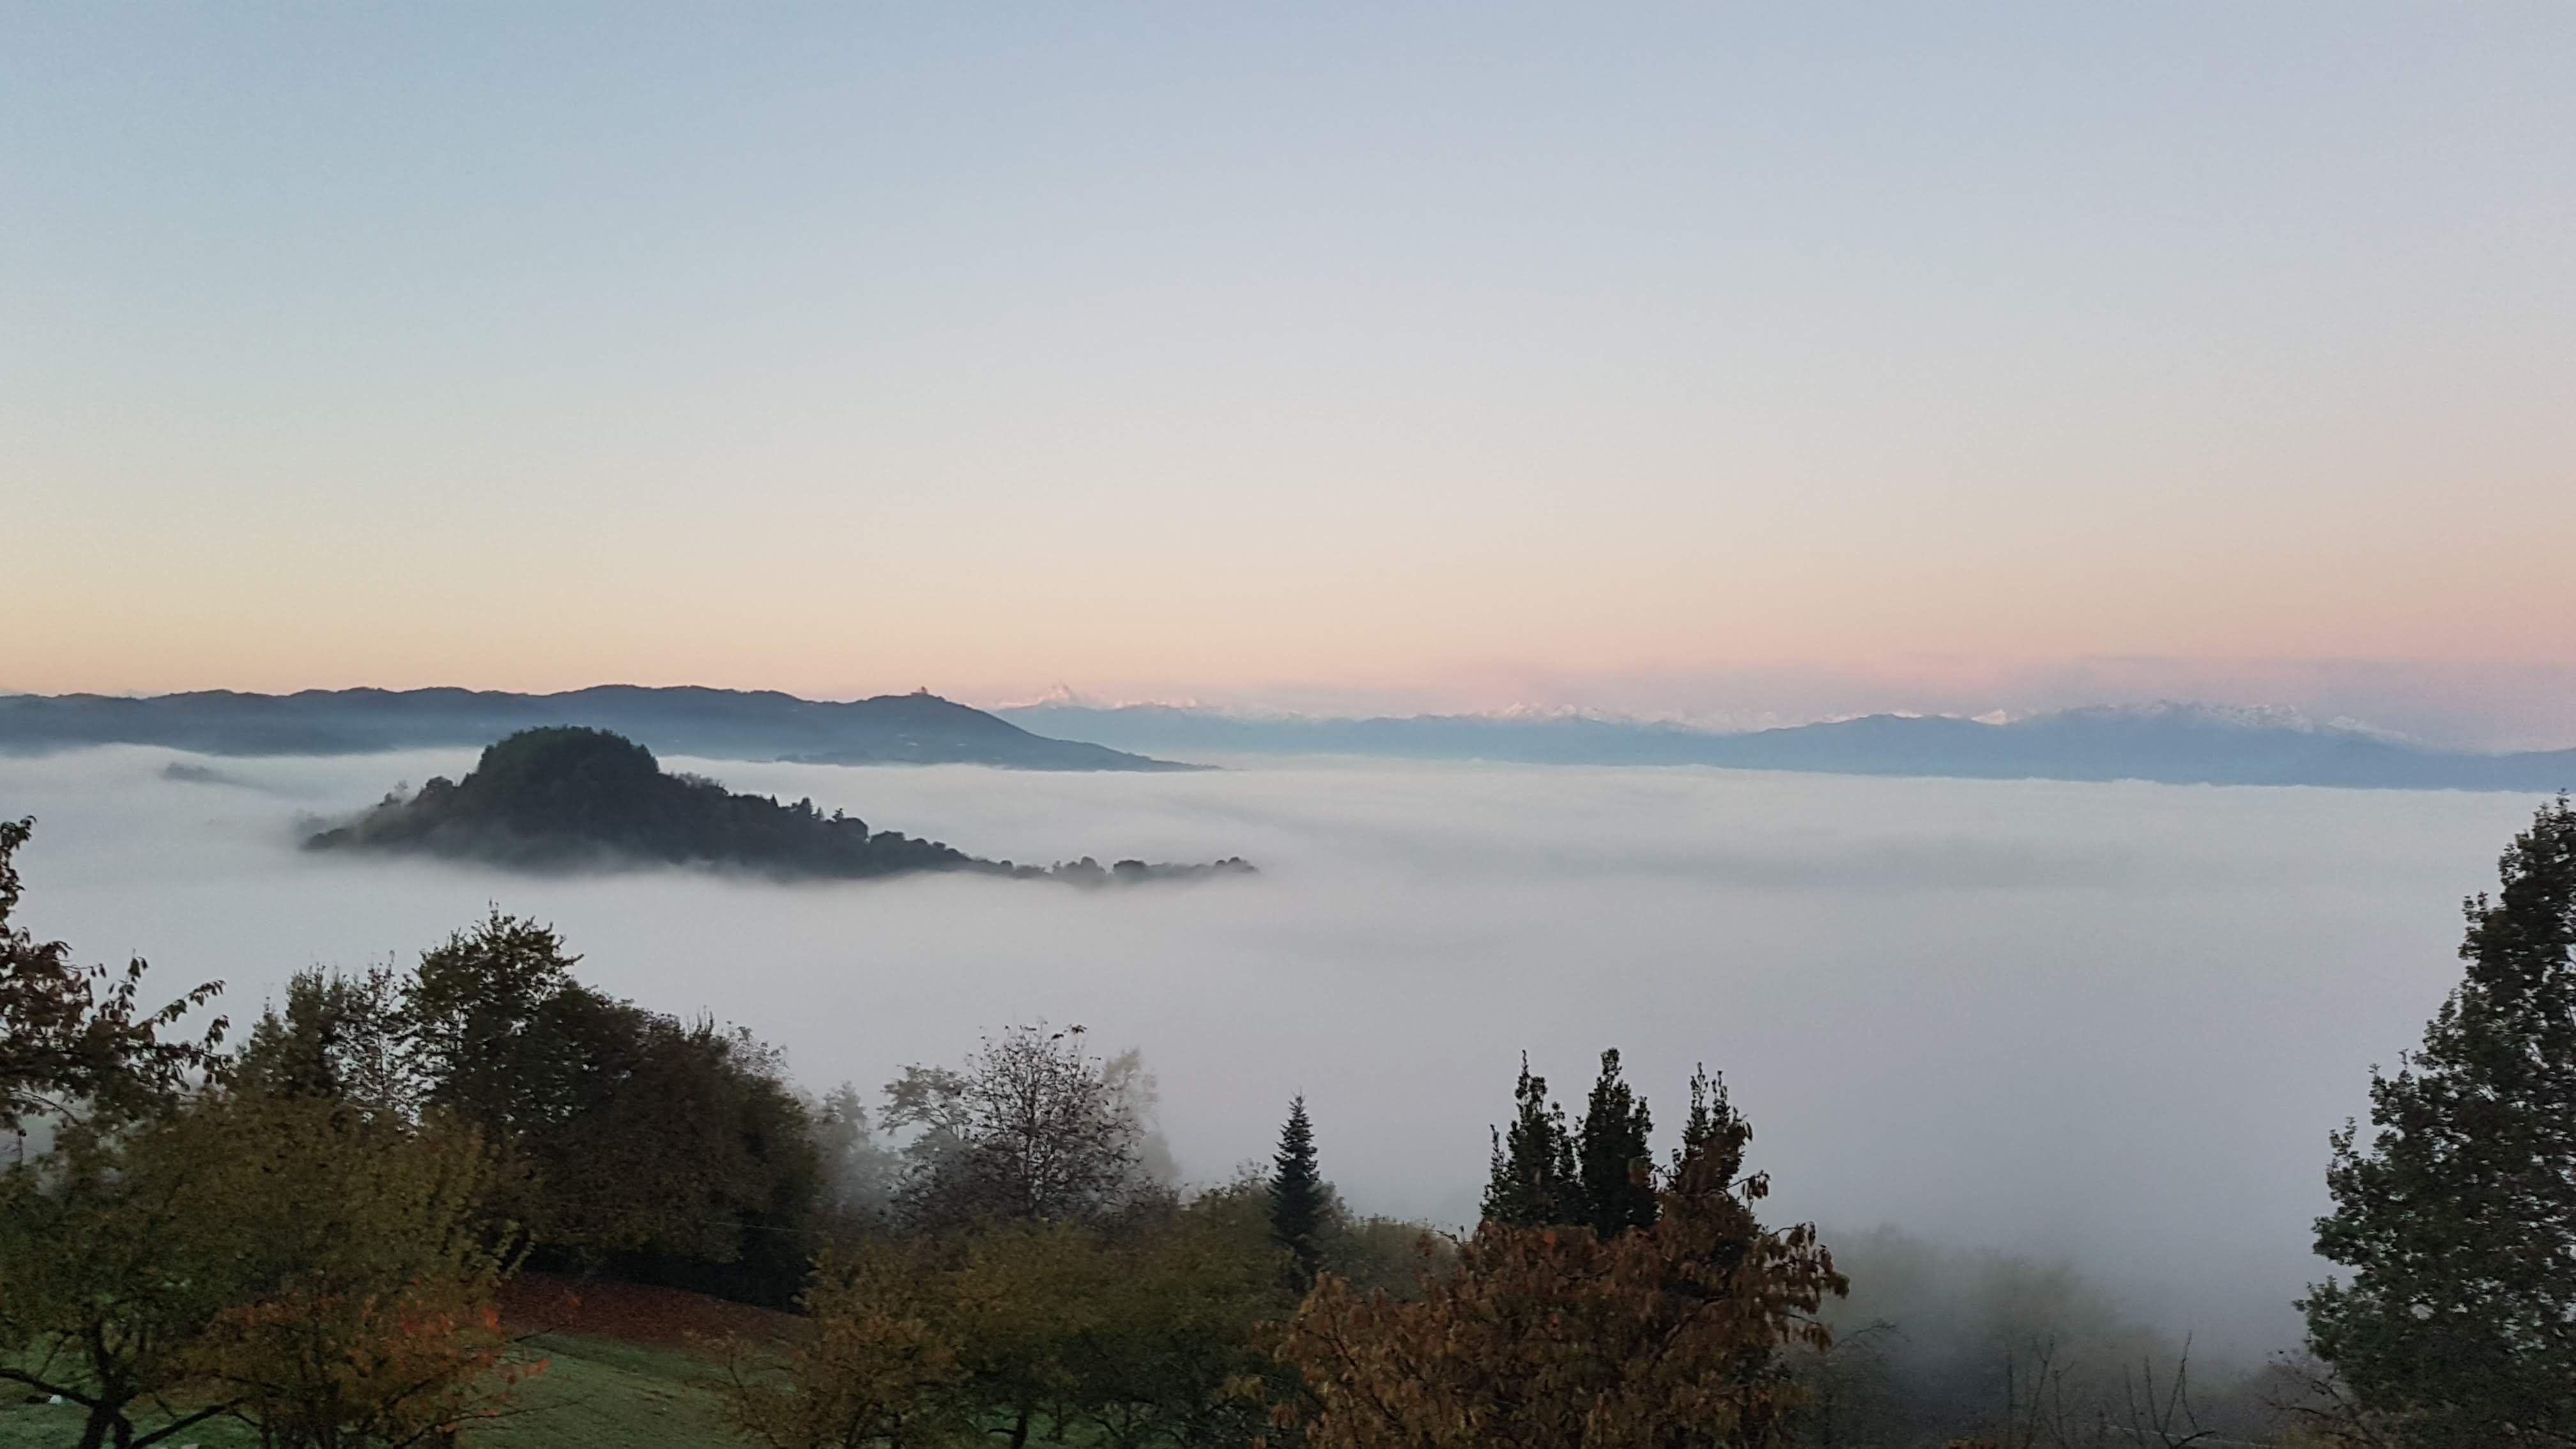
natural, sky, atmospheric phenomenon, nature, water, morning, fog, highland, natural landscape, loch, mist, water resources, headland, sea, calm, lake, cloud, horizon, atmosphere, sound, coast, reservoir, dawn, haze, tree, hill, landscape, bay, bank, hill station, coastal and oceanic landforms, fell, photography, river, ocean, evening, lake district, inlet, mountain, mountain range